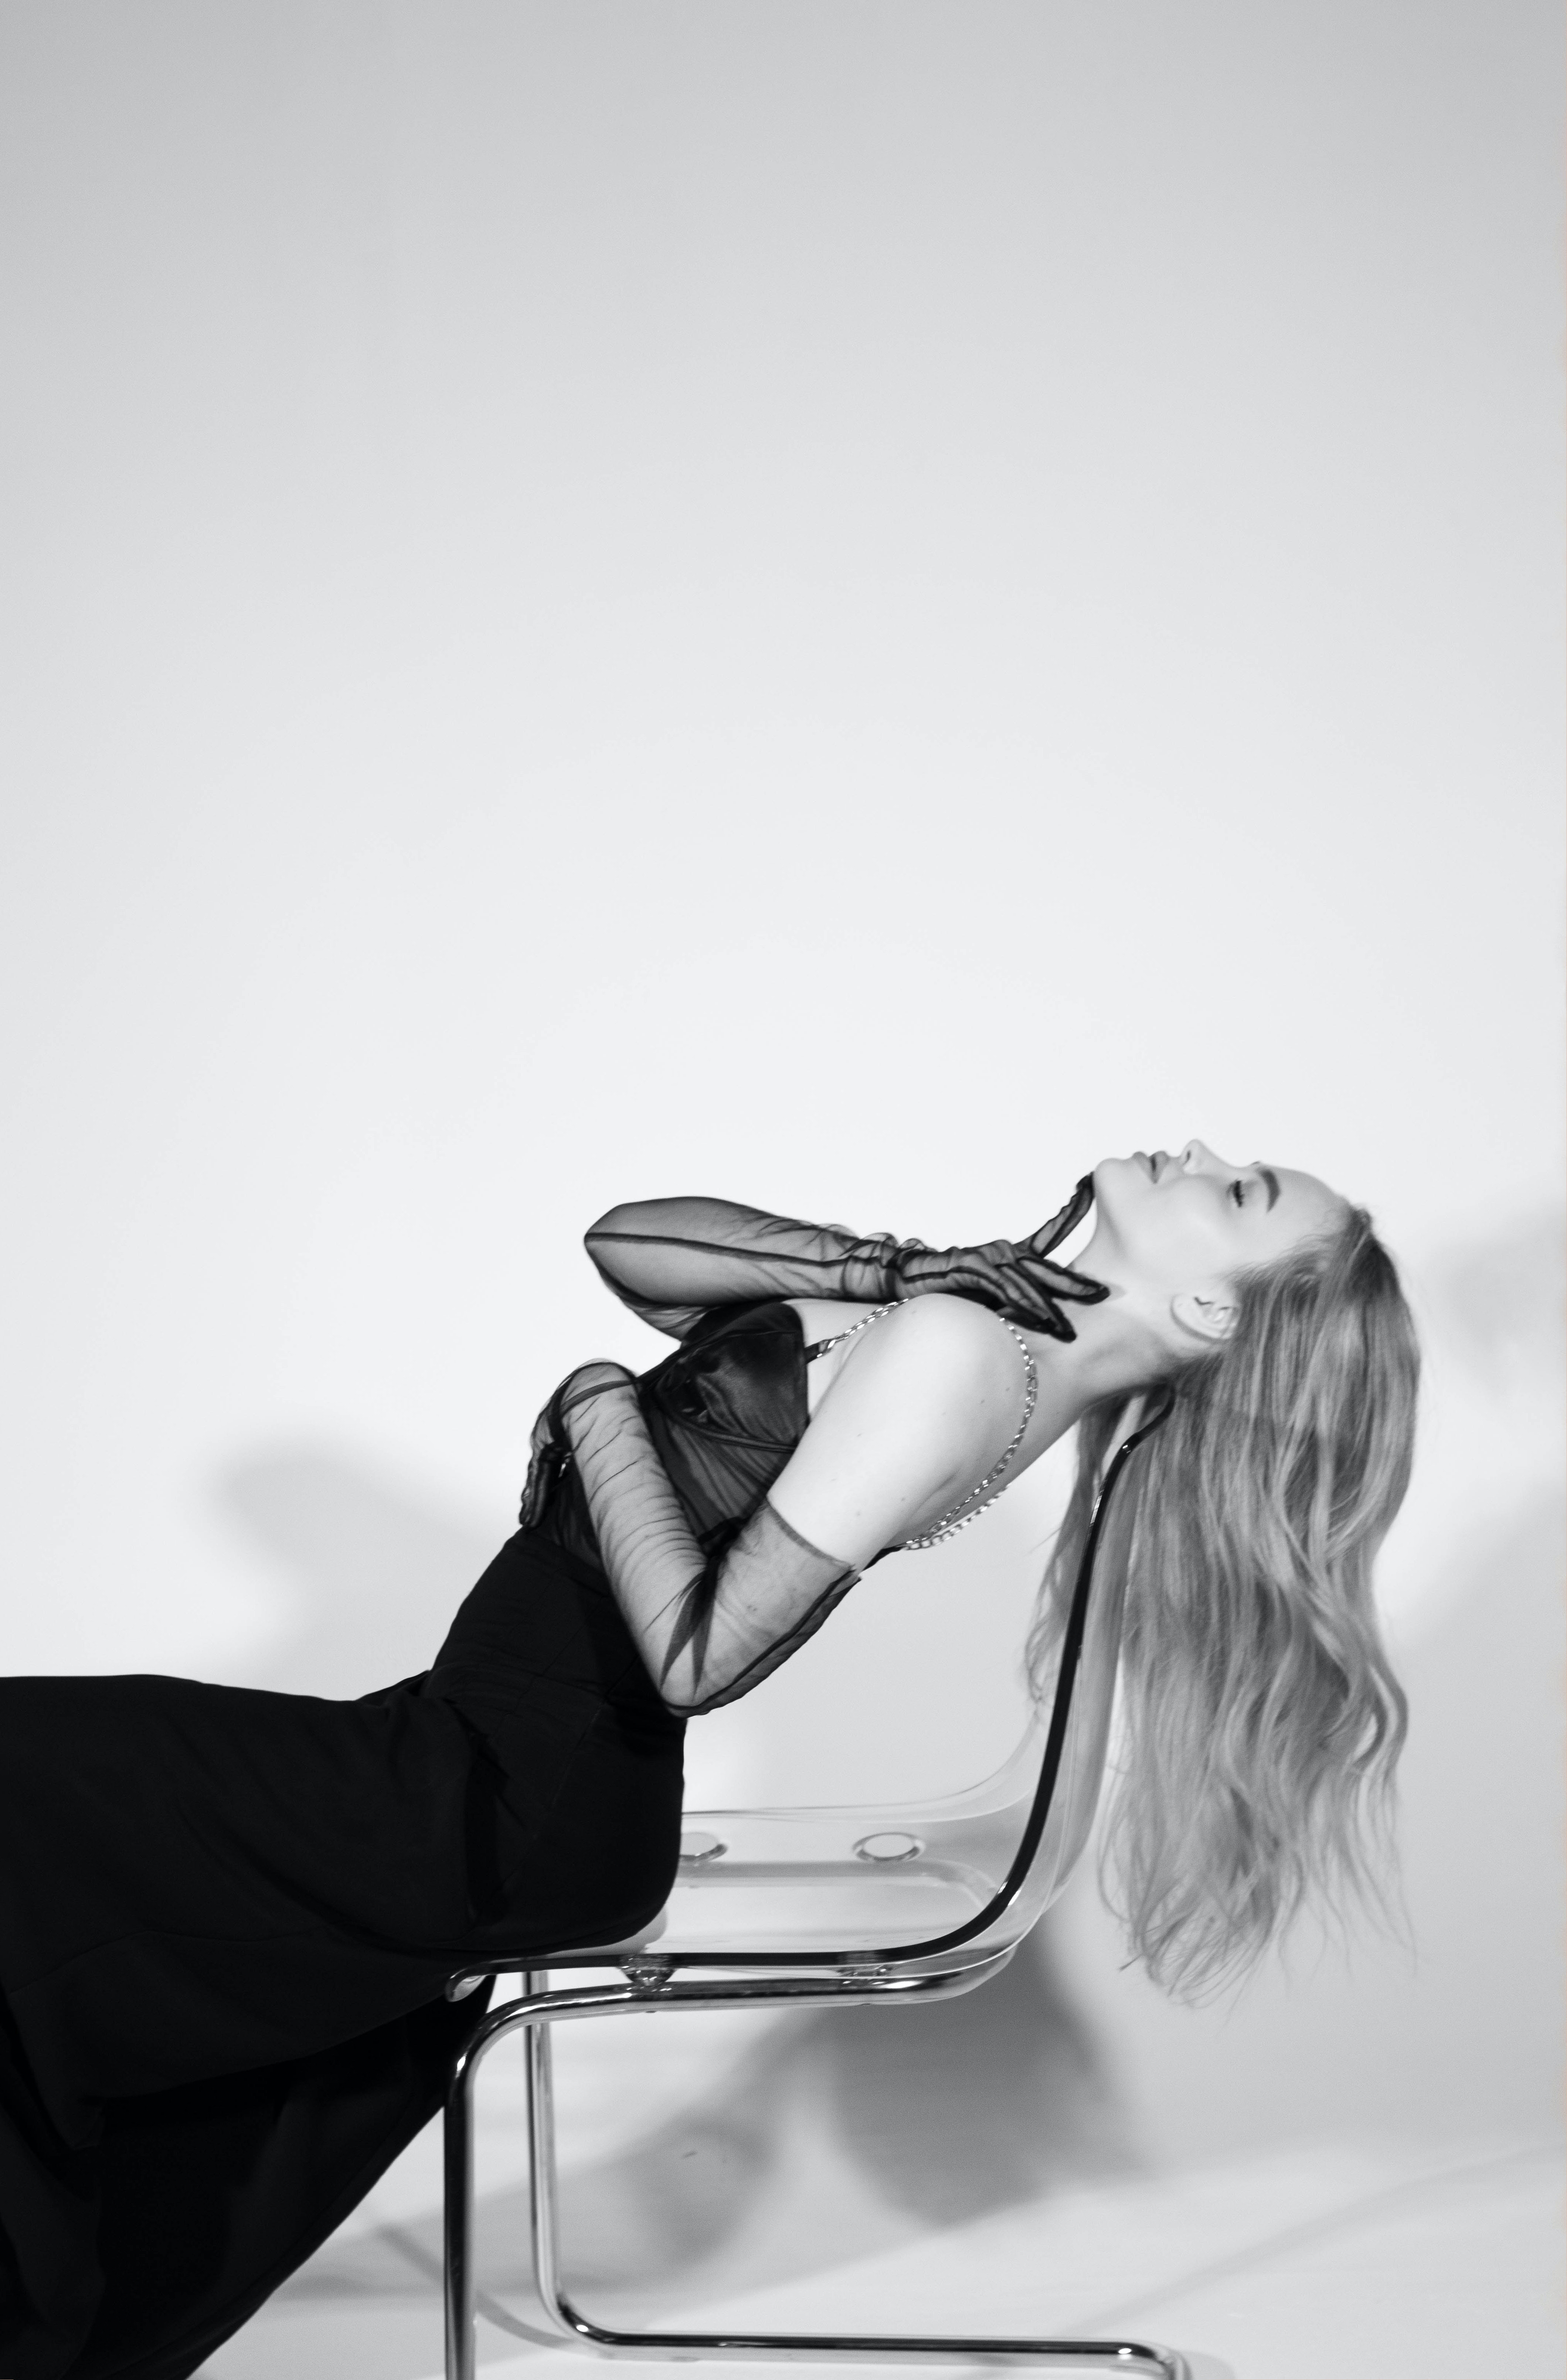
woman, lip, hand, hairstyle, arm, shoulder, leg, eyelash, mouth, drinkware, neck, human body, flash photography, jaw, elbow, gesture, dress, style, eyewear, thigh, comfort, automotive design, black hair, happy, knee, long hair, art model, audio equipment, human leg, monochrome, monochrome photography, illustration, wine glass, sitting, foot, fashion model, brown hair, fashion accessory, jewellery, drawing, stemware, shadow, portrait, portrait photography, sketch, photo shoot, room, model